Banyu Biru

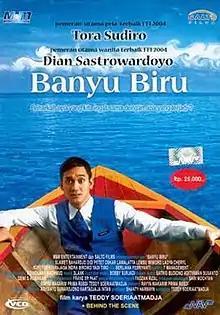
VCD cover

Banyu Biru is a 2005 Indonesian film starring Tora Sudiro. It features music by Slank.